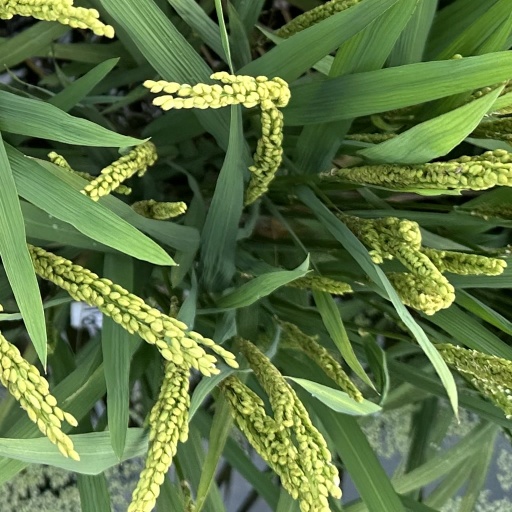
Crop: rice